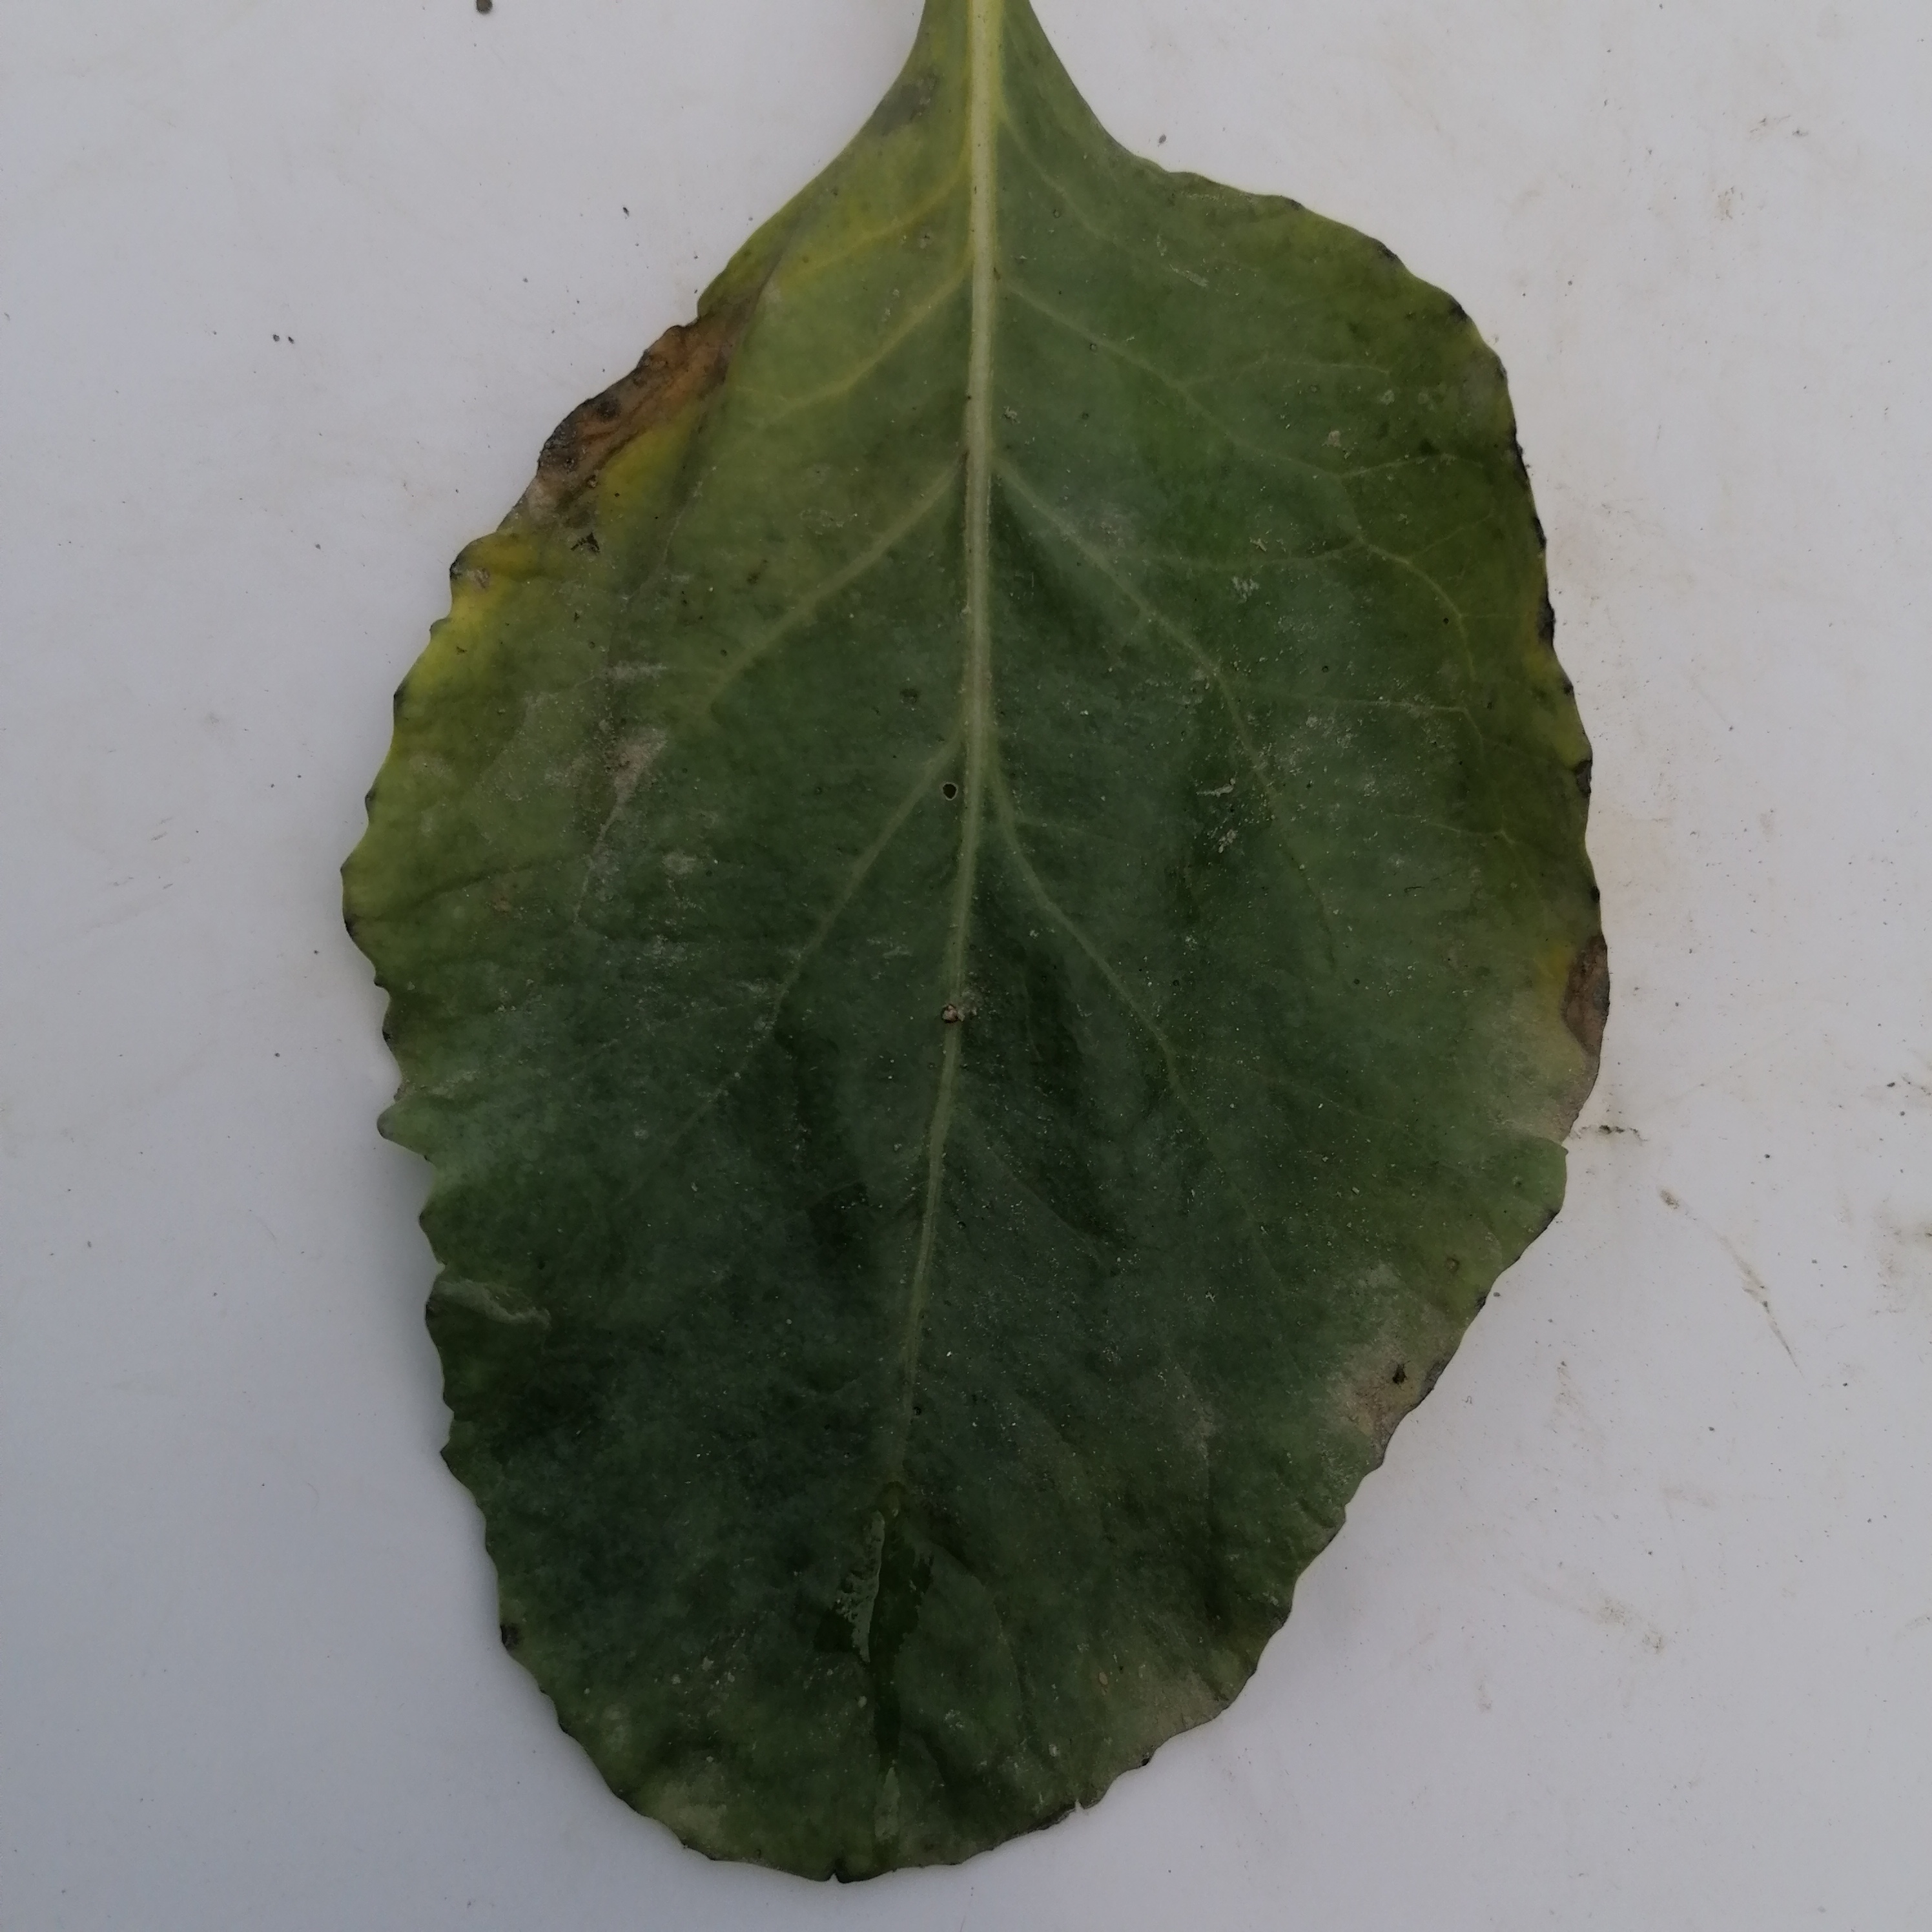
Label: Black Rot